75th Battalion (Mississauga), CEF

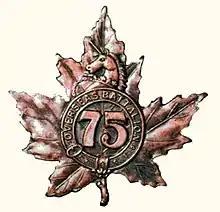
Cap badge of the 75th Battalion (Mississauga), CEF

The 75th Battalion (Mississauga), CEF was an infantry battalion of the Canadian Expeditionary Force during the Great War. The 75th Battalion was authorized on 10 July 1915 and embarked for Great Britain on 29 March 1916. It disembarked in France on 12 August 1916, where it fought as part of the 11th Infantry Brigade, 4th Canadian Division in France and Flanders until the end of the war. The battalion was disbanded on 15 September 1920.